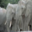
Label: elephant